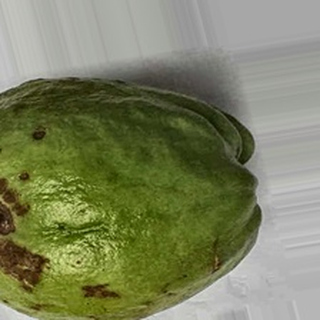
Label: guava_anthracnose